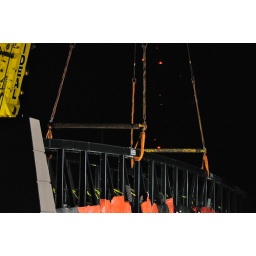
capital dr. bike bridge in place. looking northwest